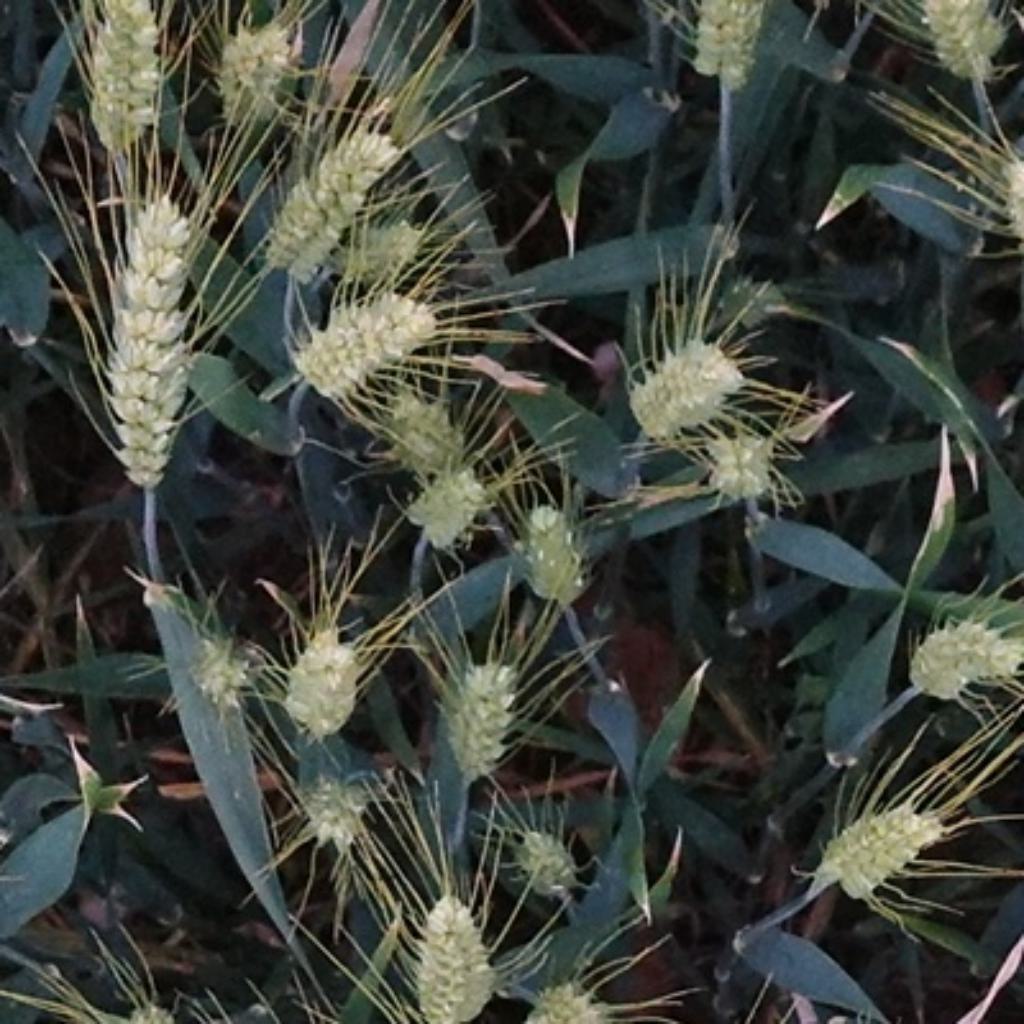
Country: France
Location: Toulouse
Wheat development stage: Filling - Ripening